Sirotan

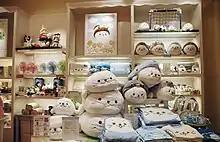

Sirotan is a young harp seal, white in colour but often disguised as other cute animals and objects. He was born on August 8, 1999, in Northern Iceland. Sirotan's favourite things to do are napping and swimming in the ocean. His favourite foods are fish, ice-cream, confectionery and milk. He loves dressing up and playing. "Sirotan" literally means, "Widdle White," the childish version of "Little White." He is also nicknamed Shironai. Some call him 屎撈蛋, but he does not have an official Chinese name. He is a hardworking one, and loves people who are hardworking too.